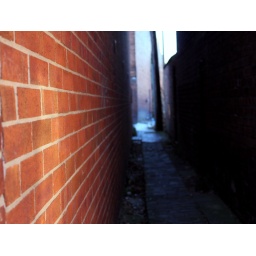
sooc except for cropping. Not sure if I preffered this in black &amp;amp; white or as it was.